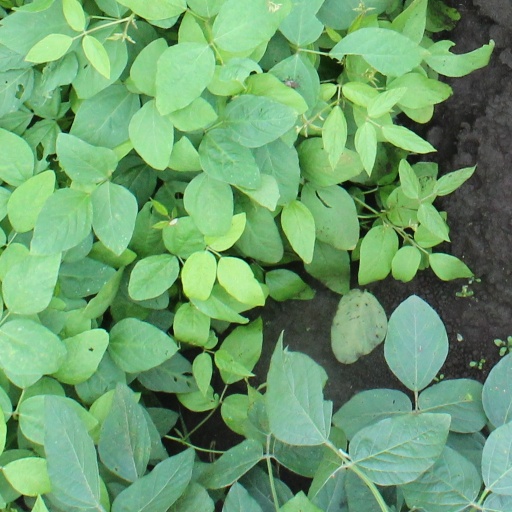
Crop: soybean